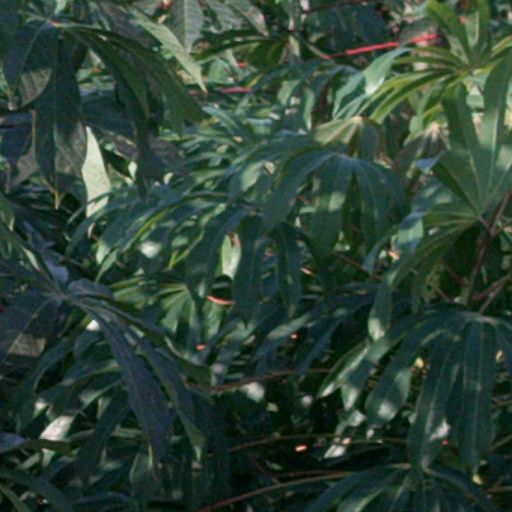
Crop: cassava